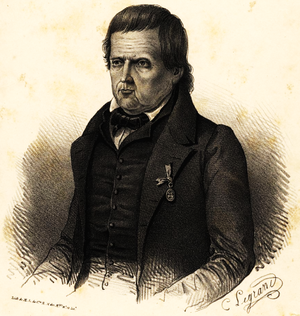
Les Lumières portugaises, appelées Iluminismo en portugais, sont la contribution intellectuelle du Portugal au mouvement des Lumières. Le mouvement des lumières portugaises s'enracine dans une tradition ancienne de pensée critique, de recherches scientifiques et d'ouverture sur le monde héritée du Moyen Âge. Cette tradition commence essentiellement à l'époque du Gharb al-Ândalus et de la Reconquista, avec les influences arabo-berbères dans les domaines des sciences et techniques, et l'émergence d'une littérature satirique précoce. Puis elle connaît son apogée à l'époque des Découvertes portugaises, à l'occasion desquelles des progrès techniques considérables provoquent une révolution dans le domaine scientifique, avec l'exploration de mondes nouveaux.
Felix de Avelar Brotero est un scientifique, médecin et botaniste portugais.